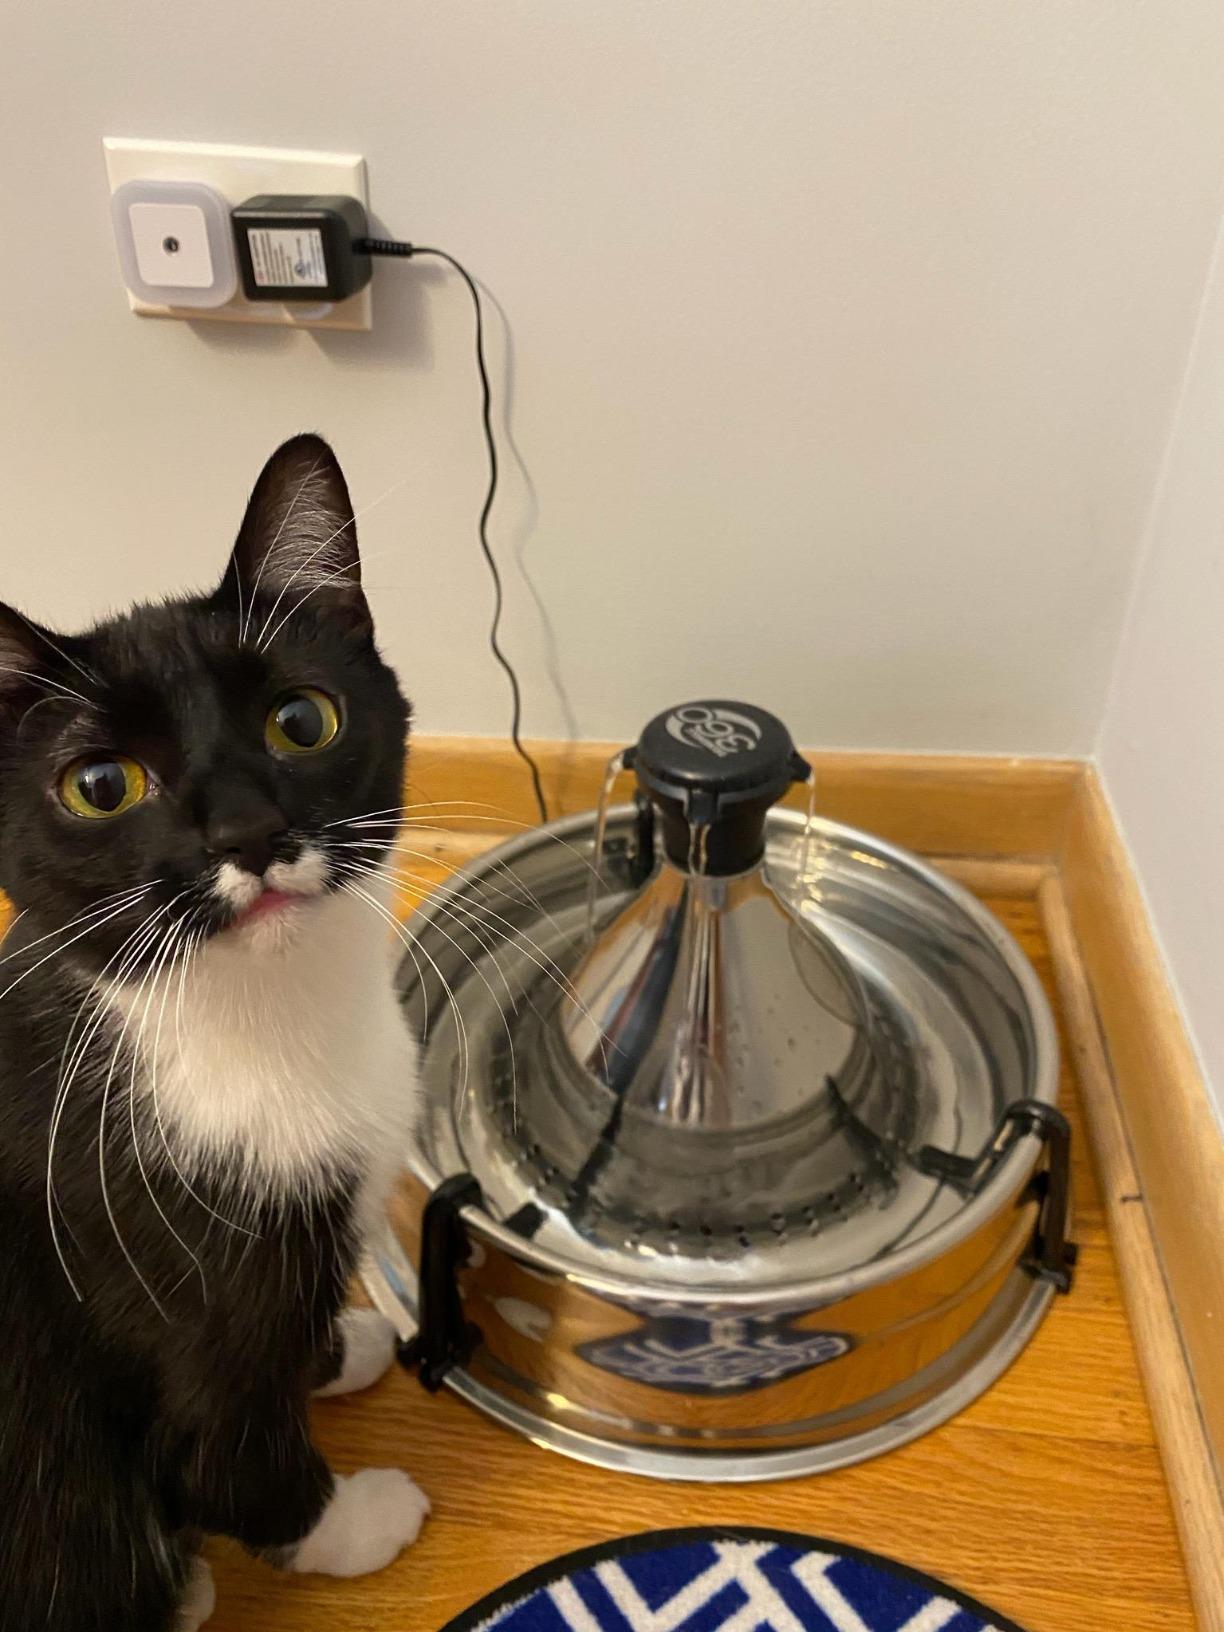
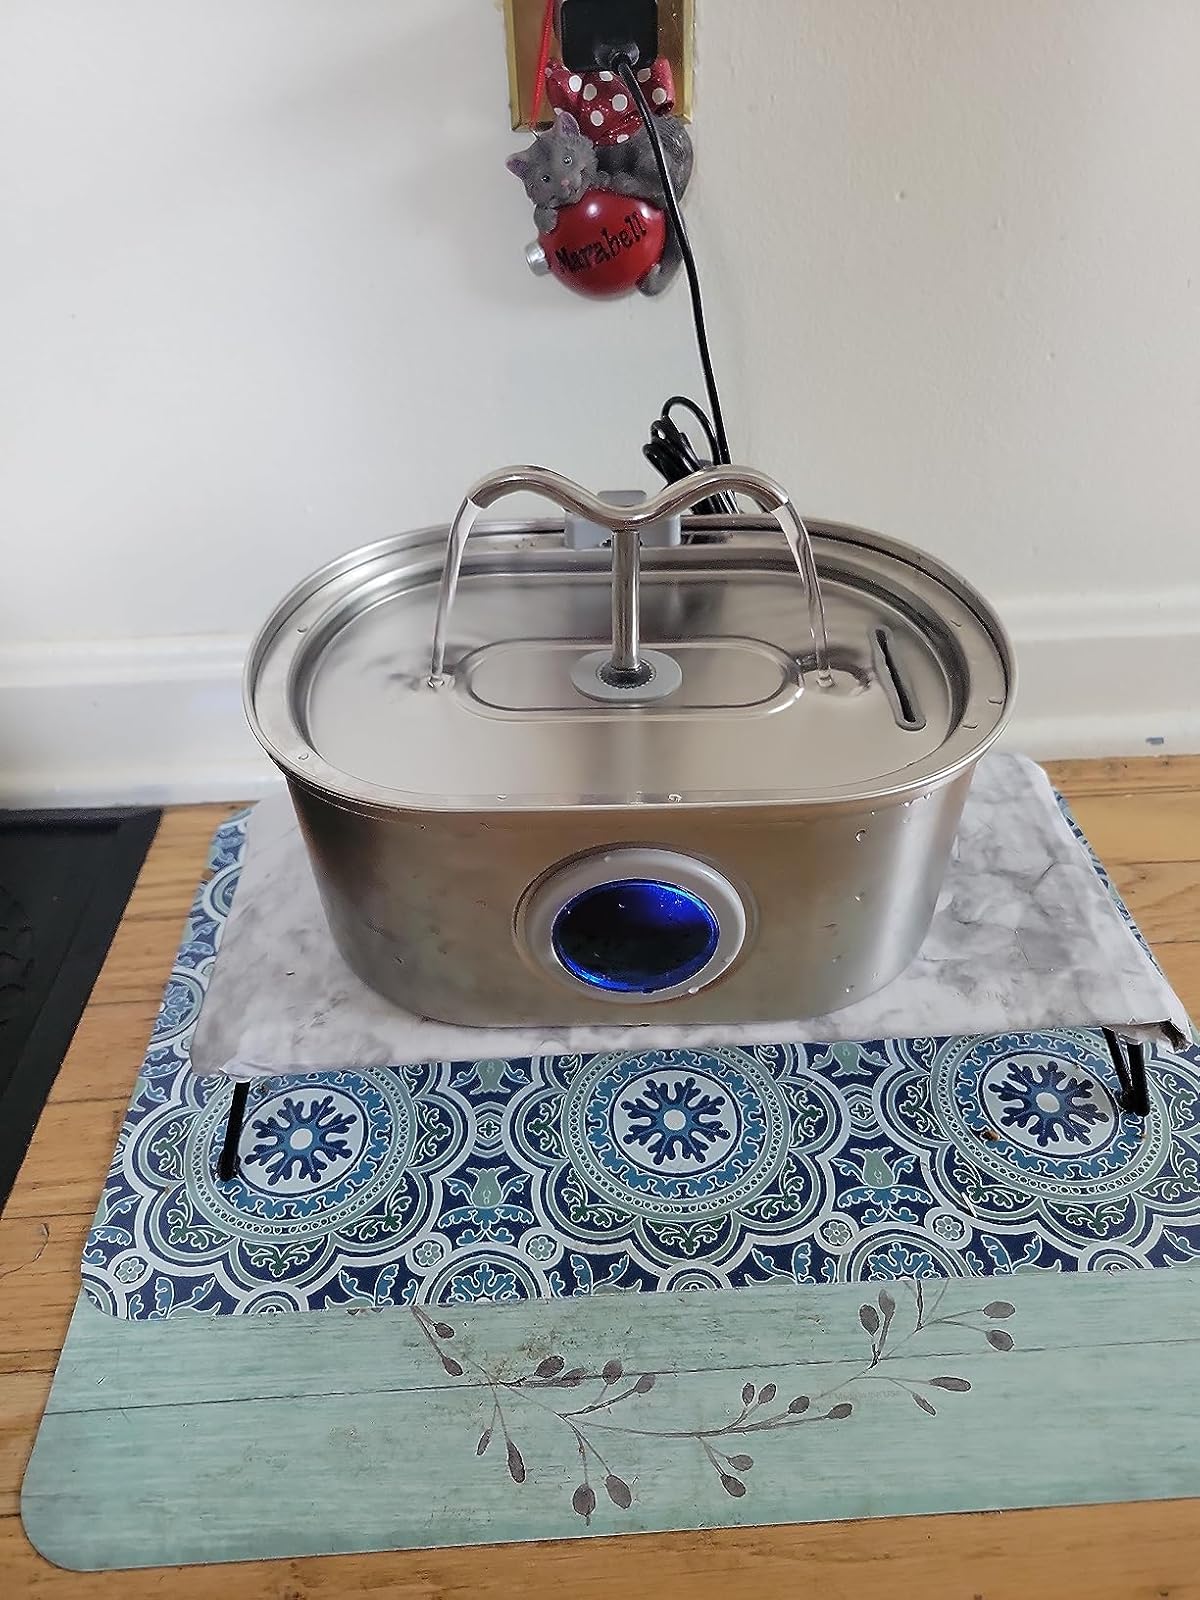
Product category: items_bowl
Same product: no